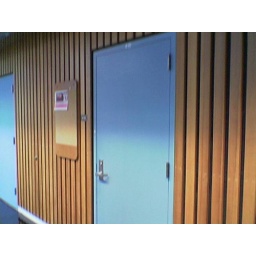
Door outside classroom in ES building